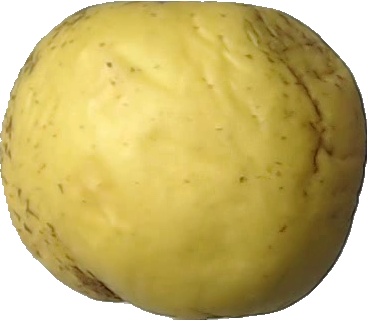
Label: apple_golden_1